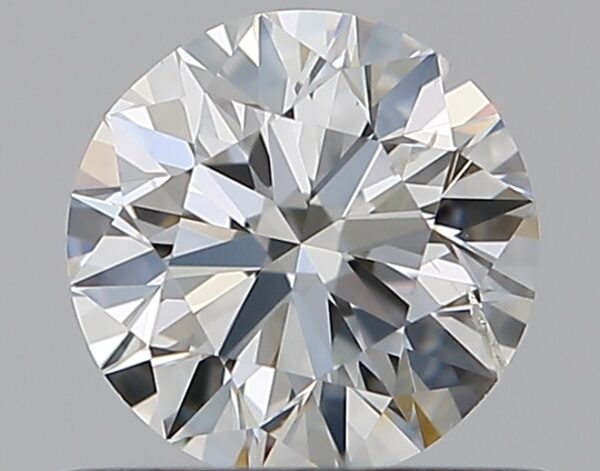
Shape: round
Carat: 0.5
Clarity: SI2
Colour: H
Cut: EX
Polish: EX
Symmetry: VG
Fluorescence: F
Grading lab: GIA
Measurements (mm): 5.03 x 5.08 x 3.16